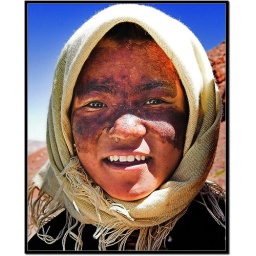
I met a boy in Namcho lake in Tibet...What you see...